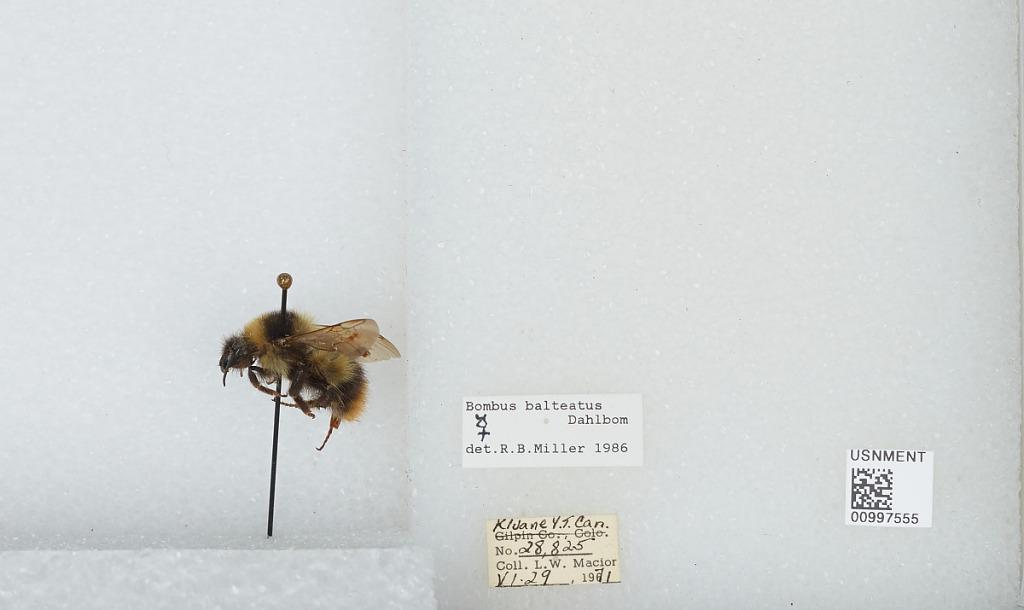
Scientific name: Bombus (Alpinobombus) balteatus Dahlbom
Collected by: L. Macior
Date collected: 1971-6-29
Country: Canada
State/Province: Yukon Territory
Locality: Kluane
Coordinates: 60.75, -139.5
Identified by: Miller, R. B.